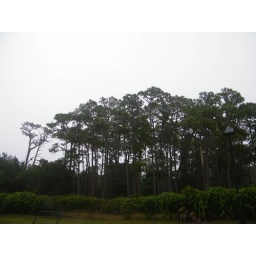
the pine forest in the rain